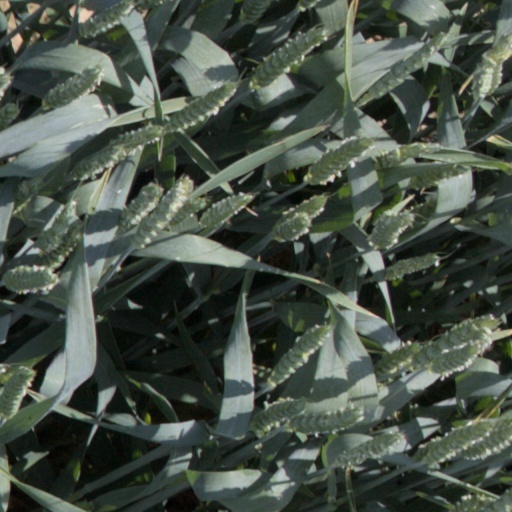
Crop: wheat